Tyrone Crystal

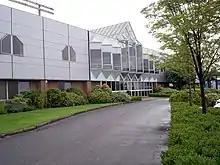
Tyrone Crystal building in Dungannon (2008)

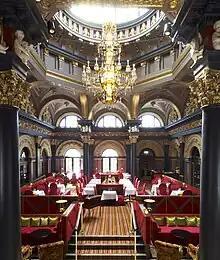
Chandelier by Tyrone in the Merchant Hotel, Belfast (2006)

Tyrone Crystal was a crystal manufacturing company in Dungannon, County Tyrone in Northern Ireland.